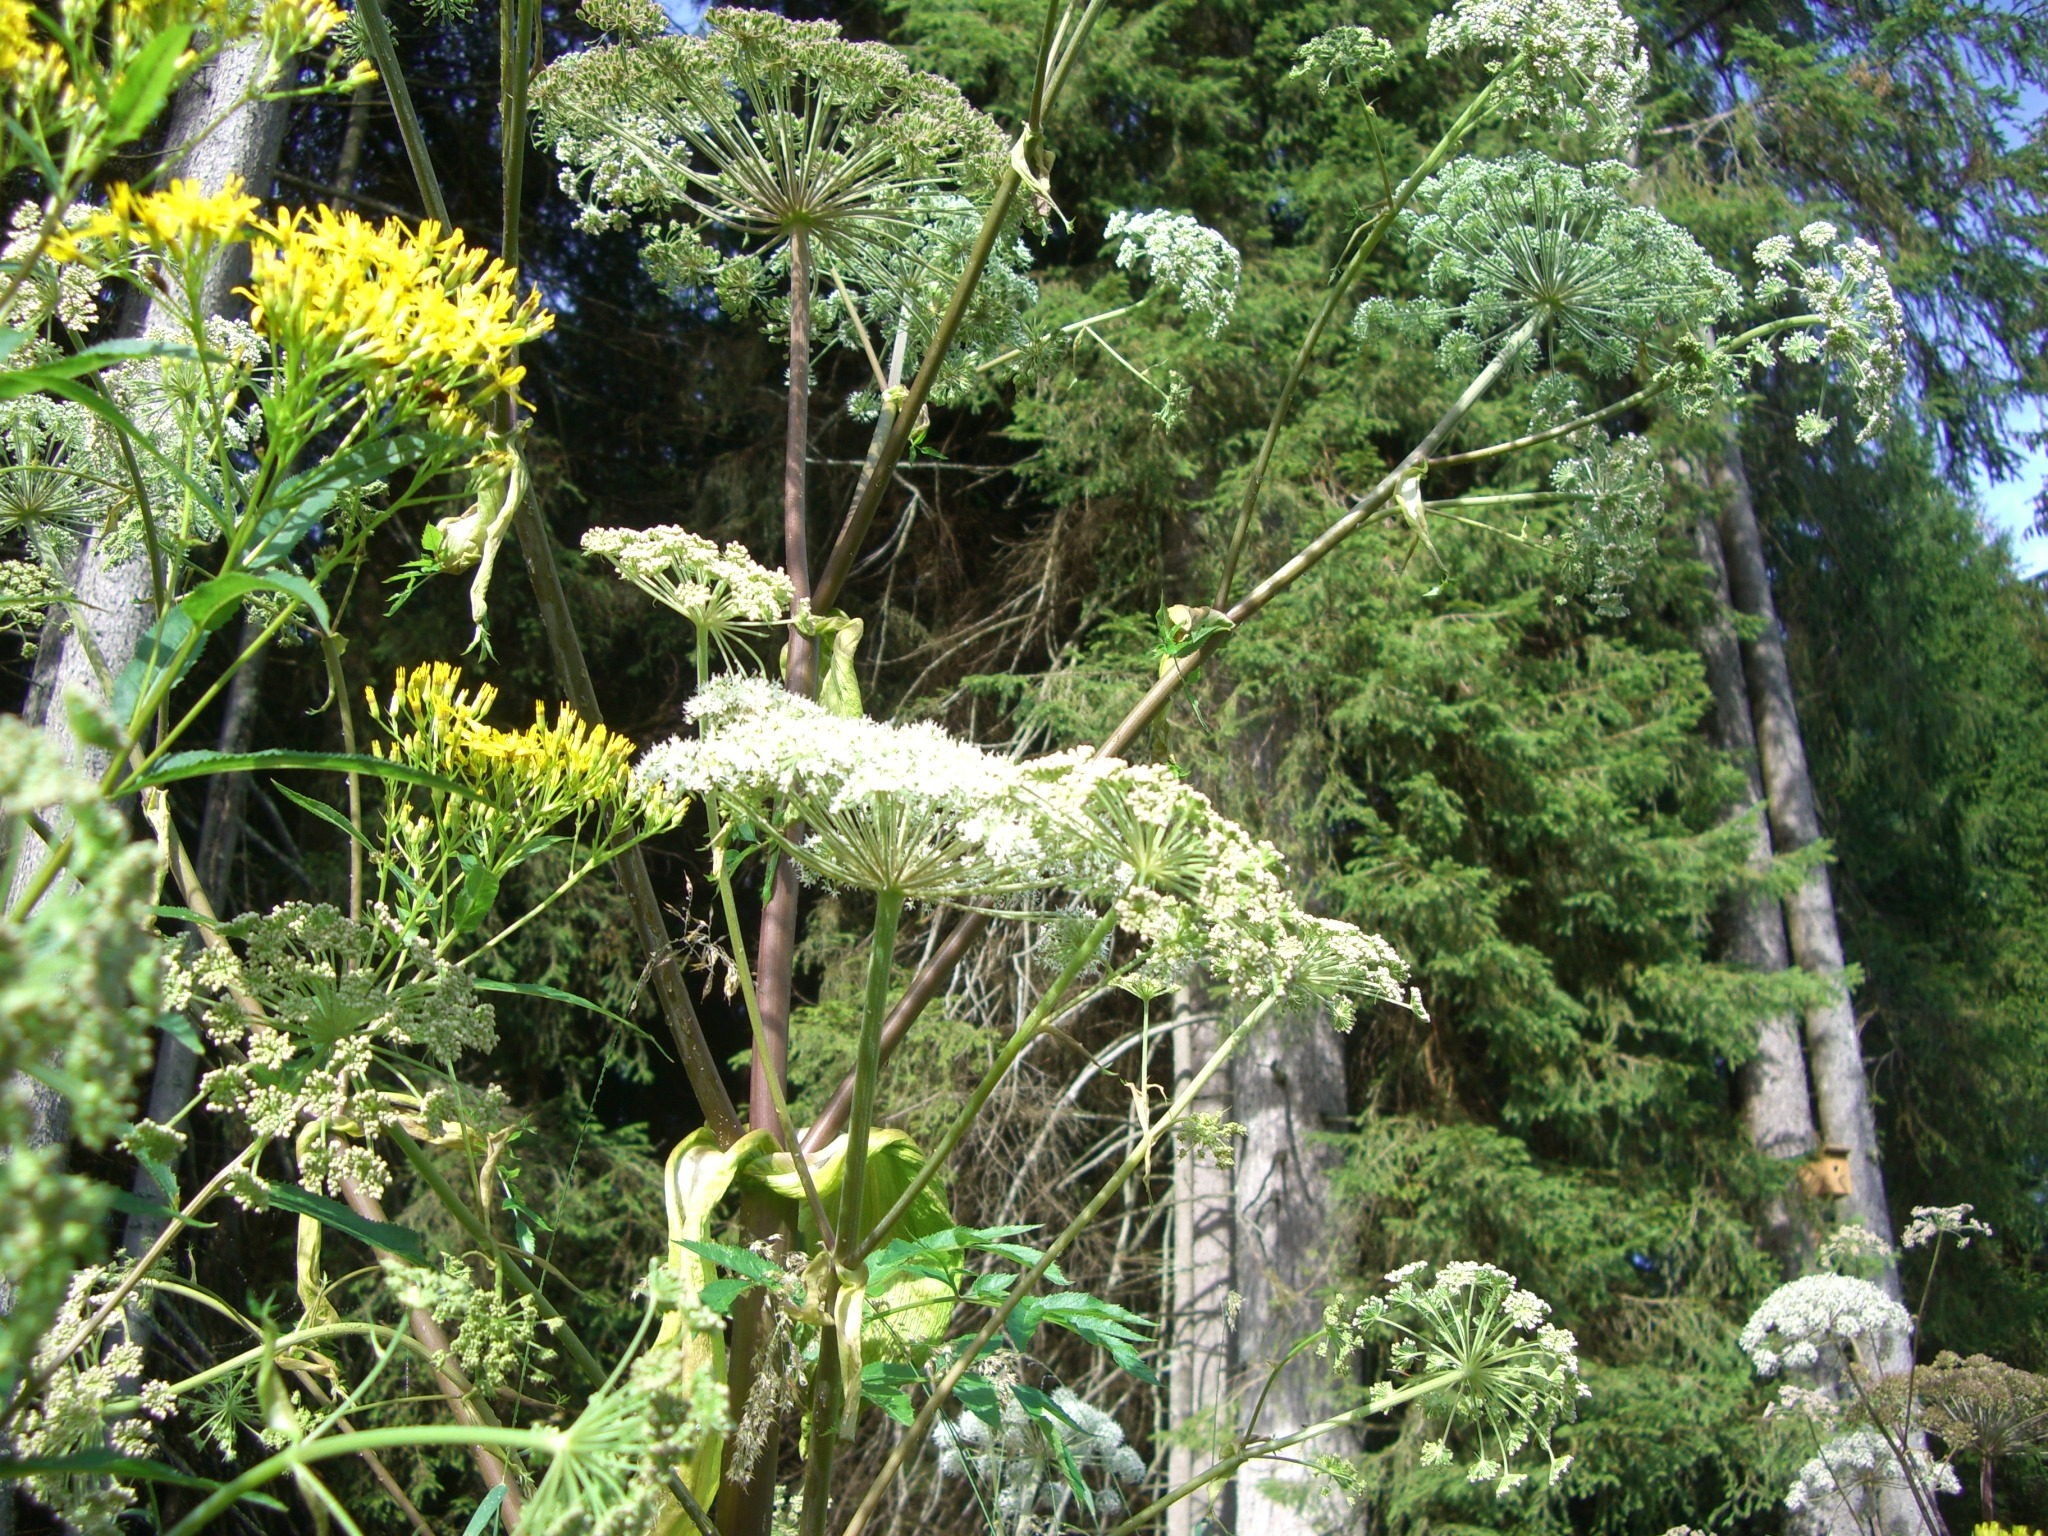
tree, blossom, plant, sky, white, flower, bloom, botany, blue, yellow, garden, flora, logs, vegetation, shrub, rainforest, groundsel, woodland, ecosystem, black forest, flowering plant, hogweed, doldengewaechs, giant hogweed, land plant